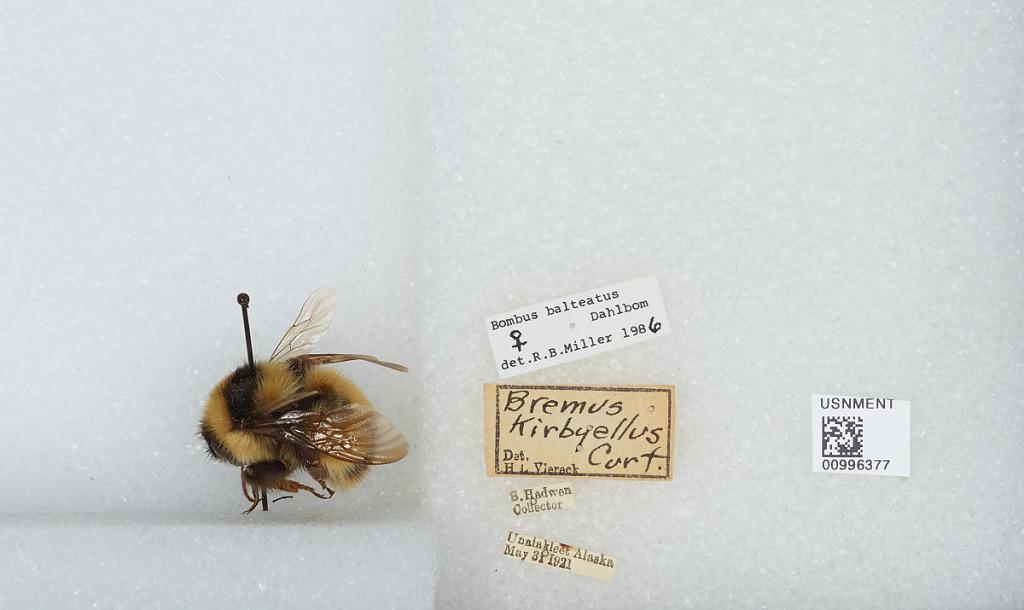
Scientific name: Bombus (Alpinobombus) balteatus Dahlbom
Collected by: S. Hadwen
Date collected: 1921-5-31
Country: United States
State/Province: Alaska
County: Nome
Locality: Unalakleet
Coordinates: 63.8789, -160.79
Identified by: Miller, R. B.